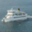
Label: ship